Apple

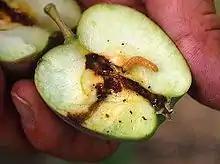
Codling moth larva tunnelling inside an apple

Commercially, apples can be stored for months in controlled atmosphere chambers. Apples are commonly stored in chambers with lowered concentrations of oxygen to reduce respiration and slow softening and other changes if the fruit is already fully ripe. The gas ethylene is used by plants as a hormone which promotes ripening, decreasing the time an apple can be stored. For storage longer than about six months the apples are picked earlier, before full ripeness, when ethylene production by the fruit is low. However, in many varieties this increases their sensitivity to carbon dioxide, which also must be controlled.